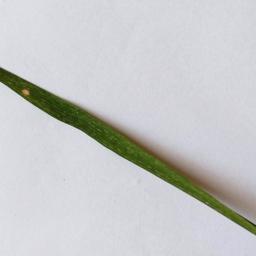
Label: Rice___Leaf_Blast